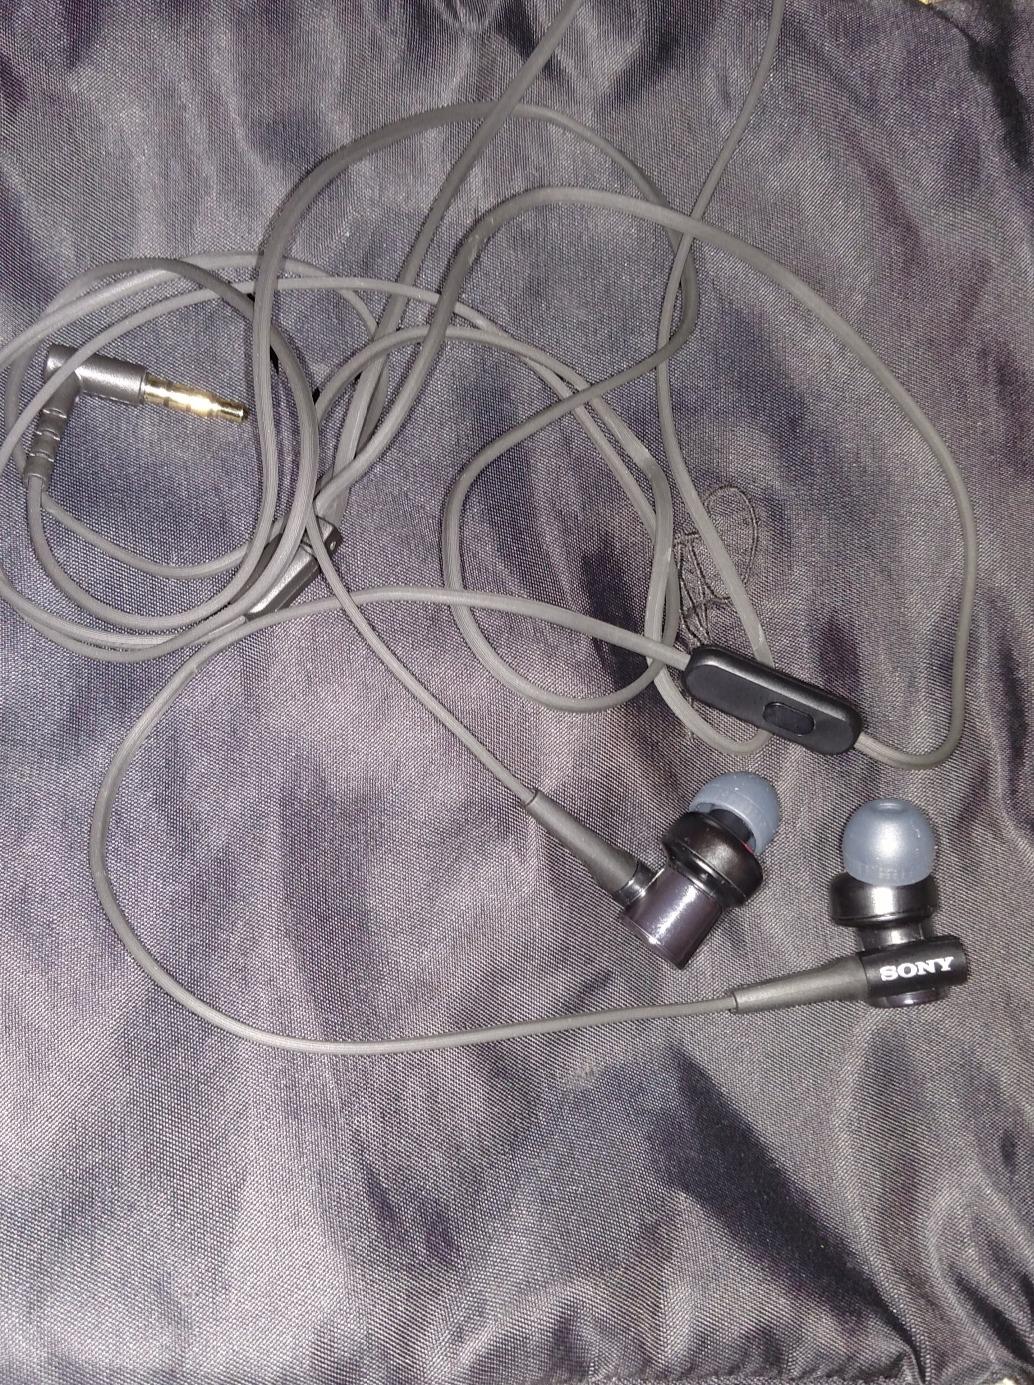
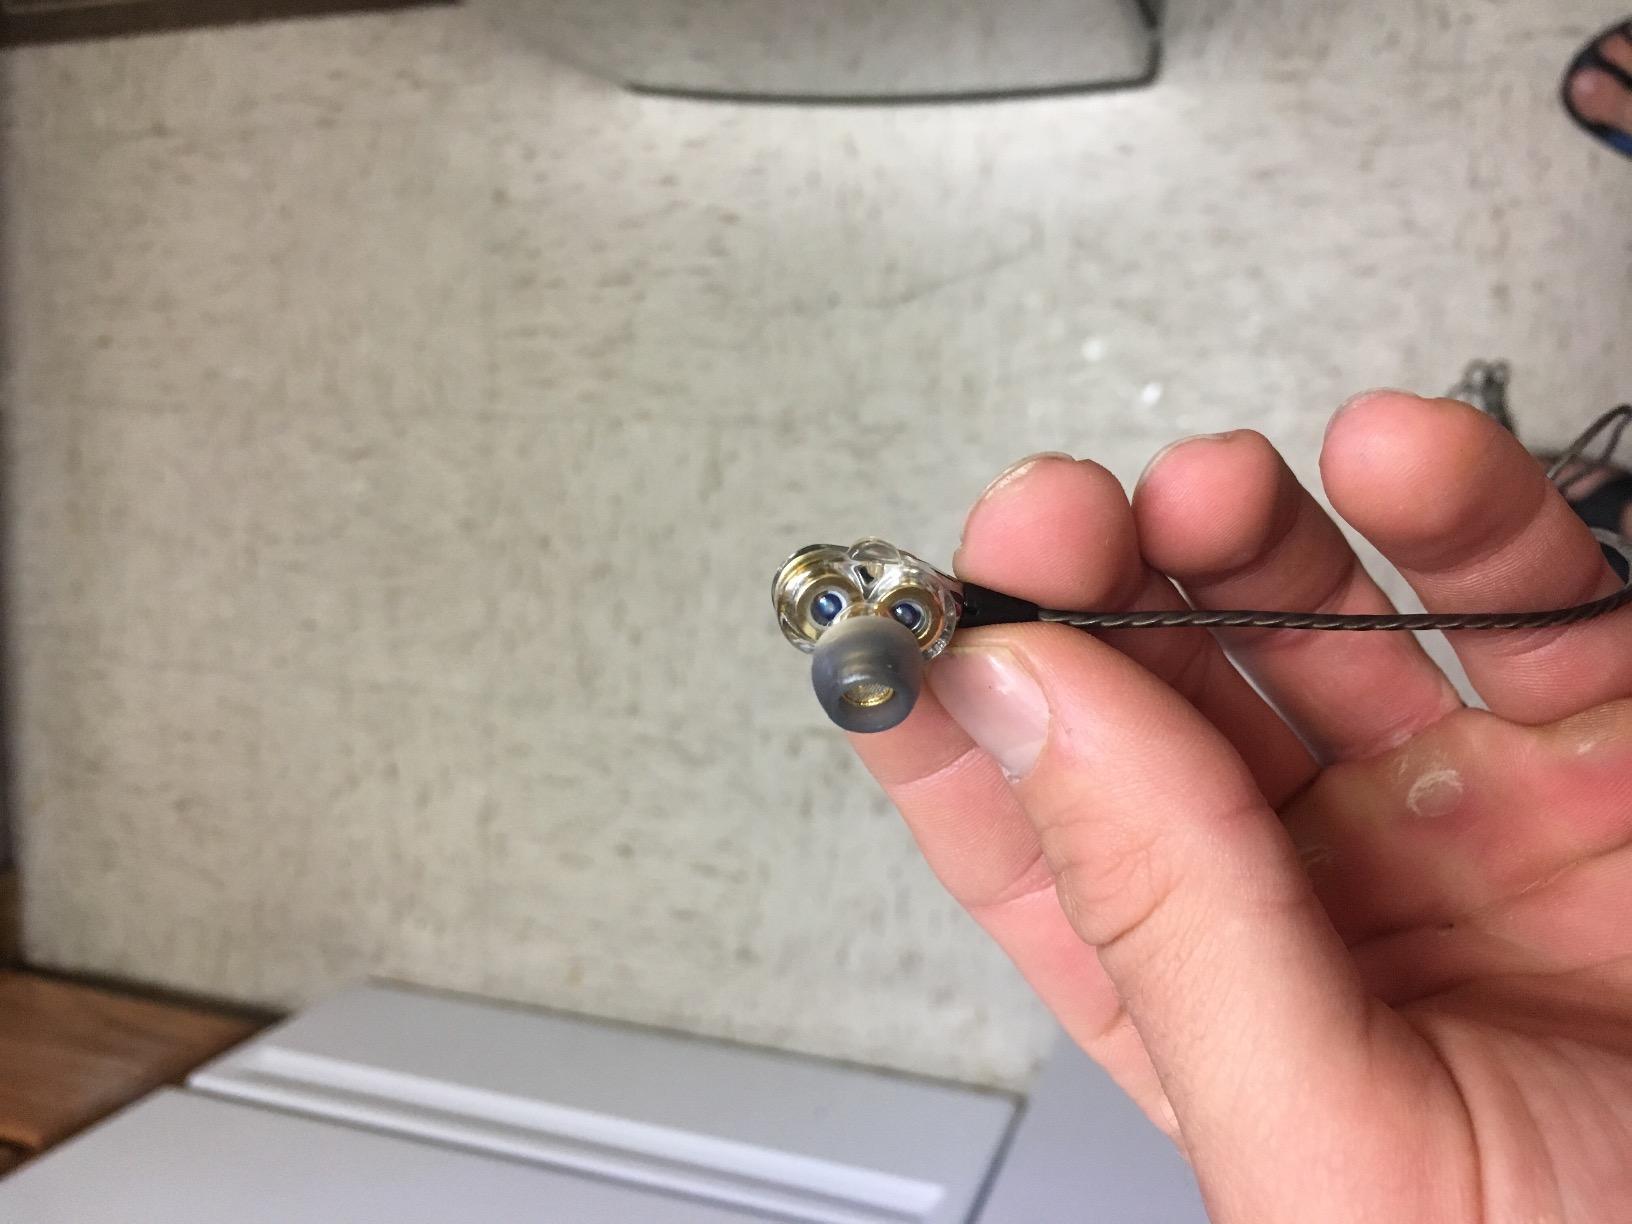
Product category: headphones
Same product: no